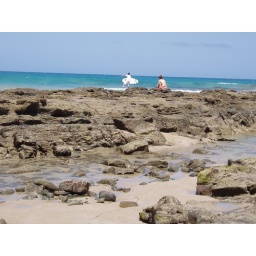
You'd have to be pretty sure footed to be jumping from rock to rock around there!